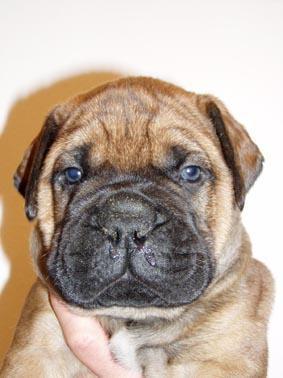
bull_mastiff